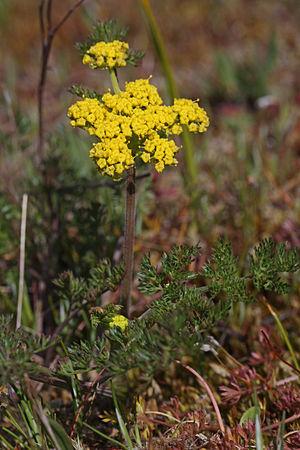
Pied fleuri de Lomatium utriculatum.